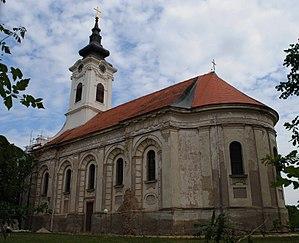
L'église Saint-Nicolas de Bašaid est une église orthodoxe serbe située à Bašaid, dans la province autonome de Voïvodine, dans la municipalité de Kikinda et dans le district du Banat septentrional en Serbie. Elle est inscrite sur la liste des monuments culturels protégés de la République de Serbie.
Bašaid est une localité de Serbie située dans la province autonome de Voïvodine. Elle fait partie de la municipalité de Kikinda dans le district du Banat septentrional. Au recensement de 2011, elle comptait 3 121 habitants.
Cet article recense les monuments culturels du district du Banat septentrional en Serbie, dans la province autonome de Voïvodine.